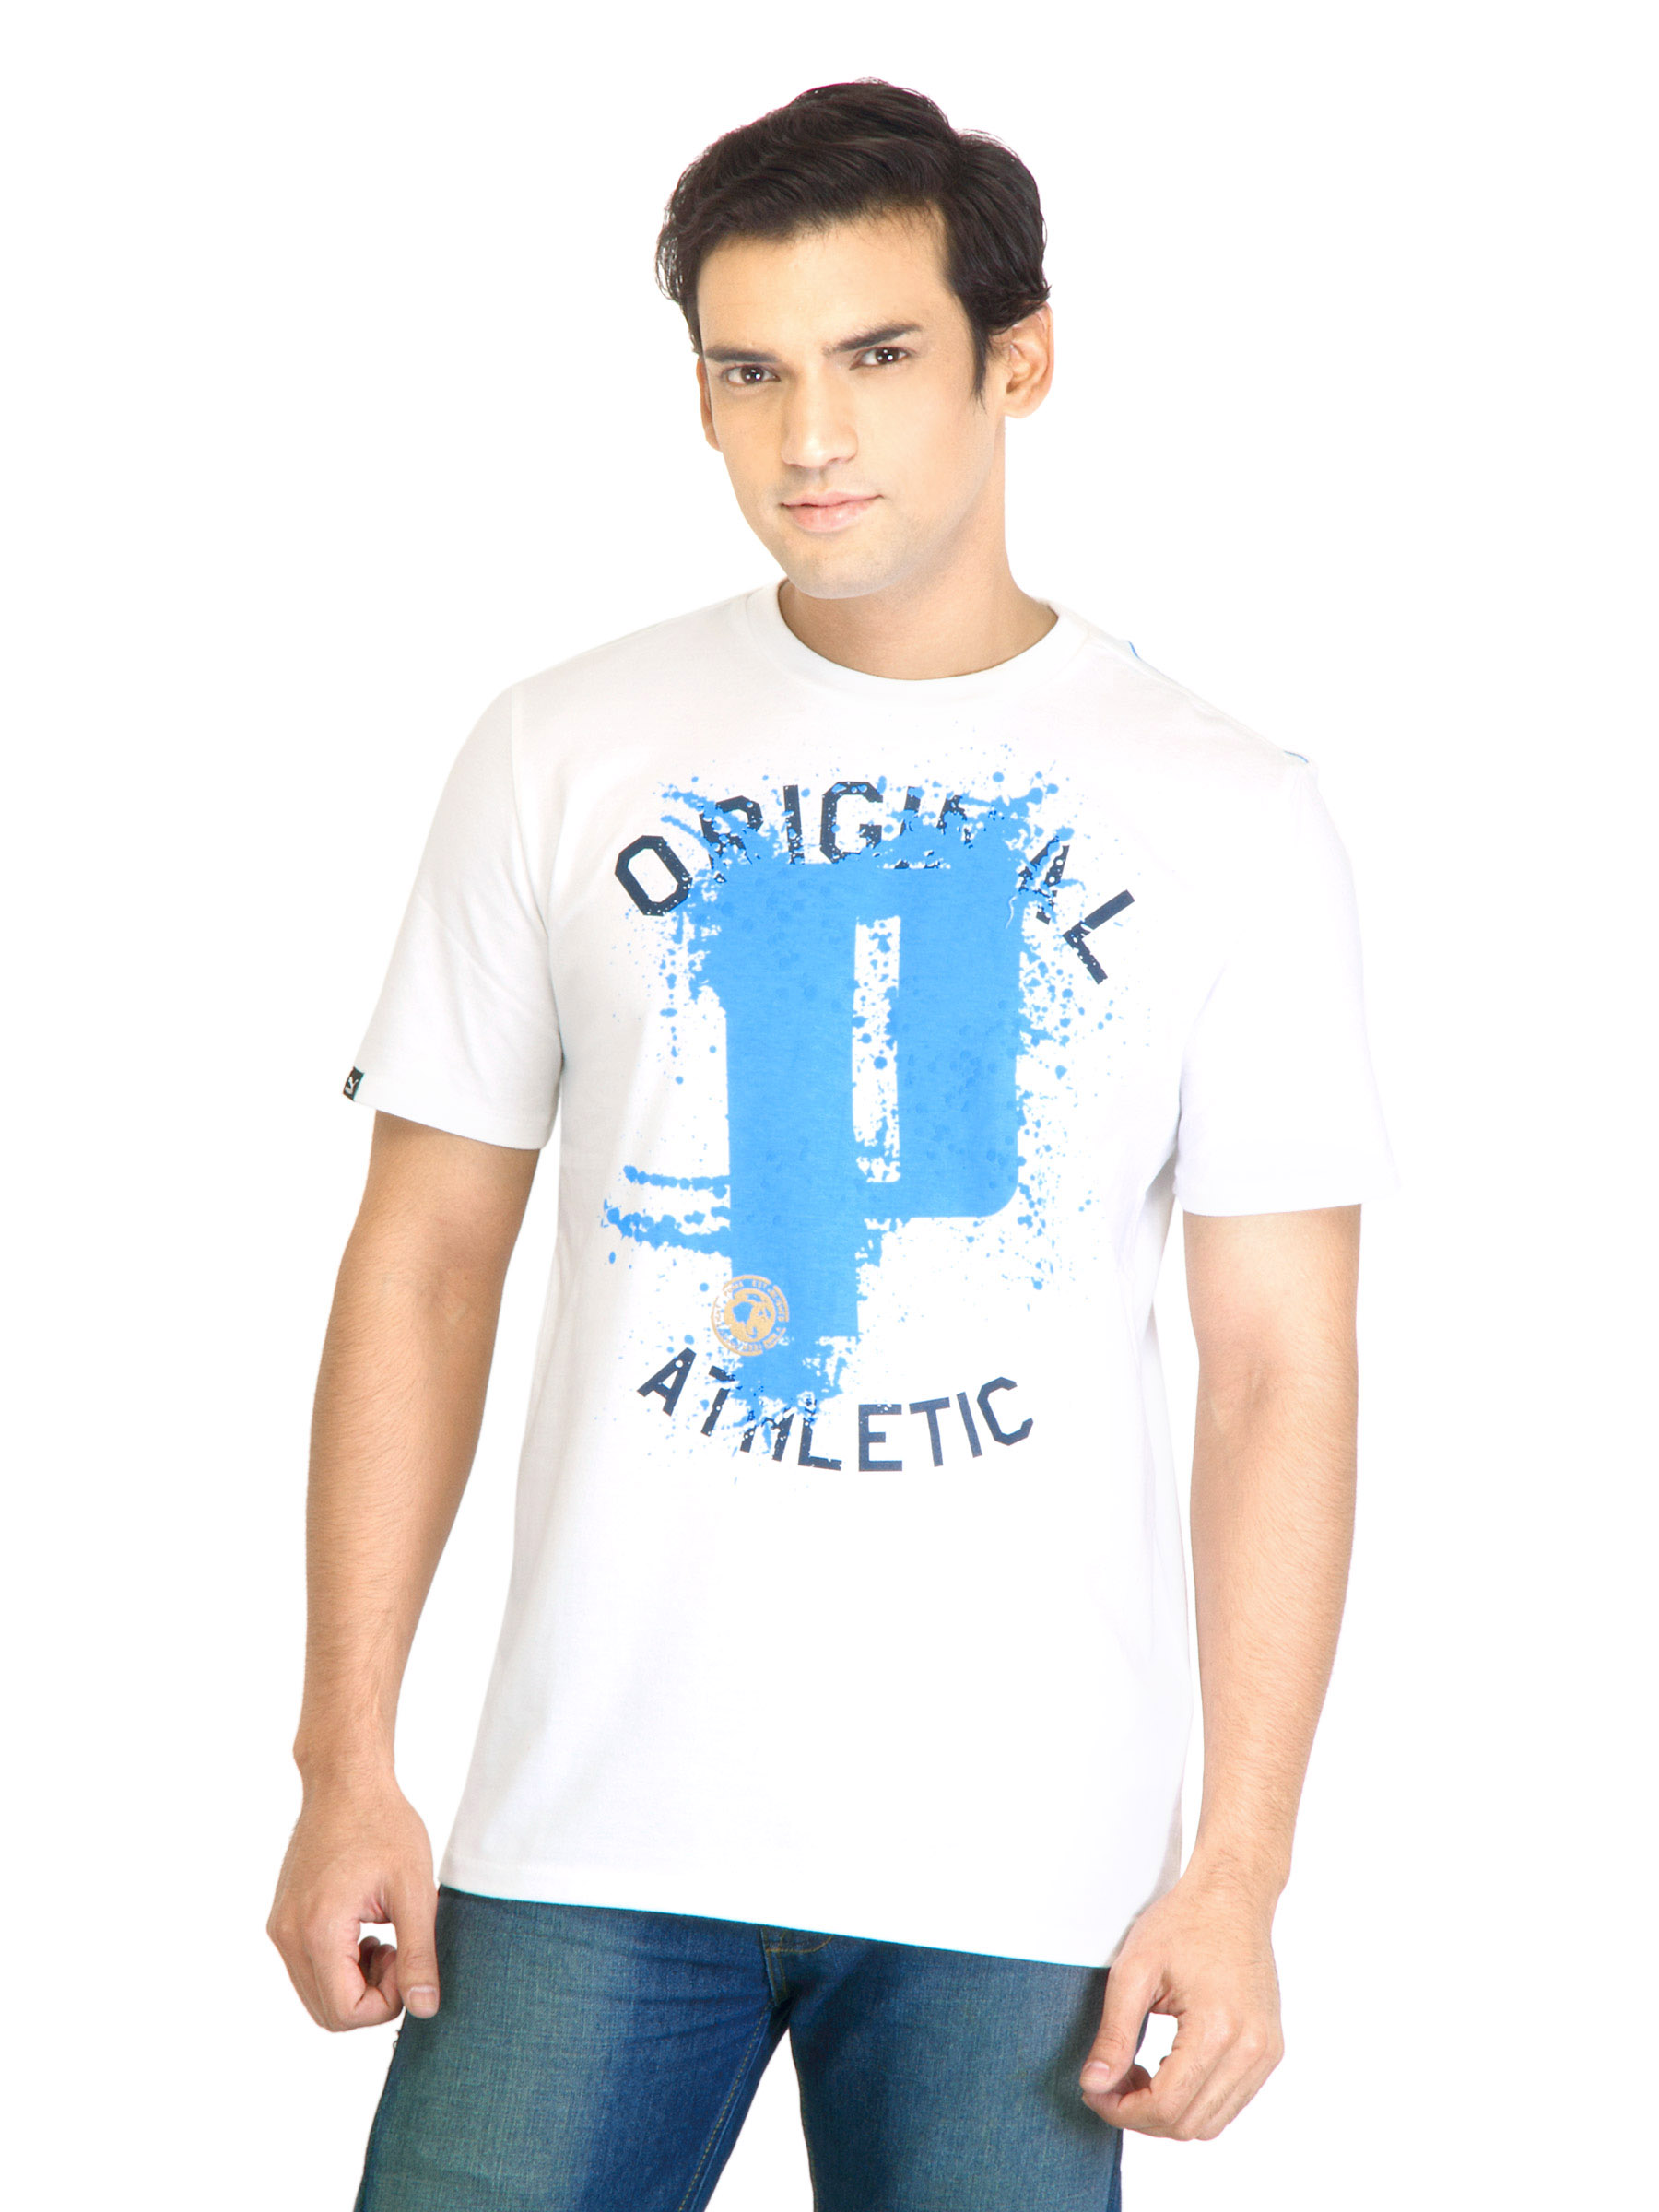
Puma Men Graphic White TShirt
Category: Apparel / Topwear / Tshirts
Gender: Men
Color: White
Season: Fall 2011
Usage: Casual